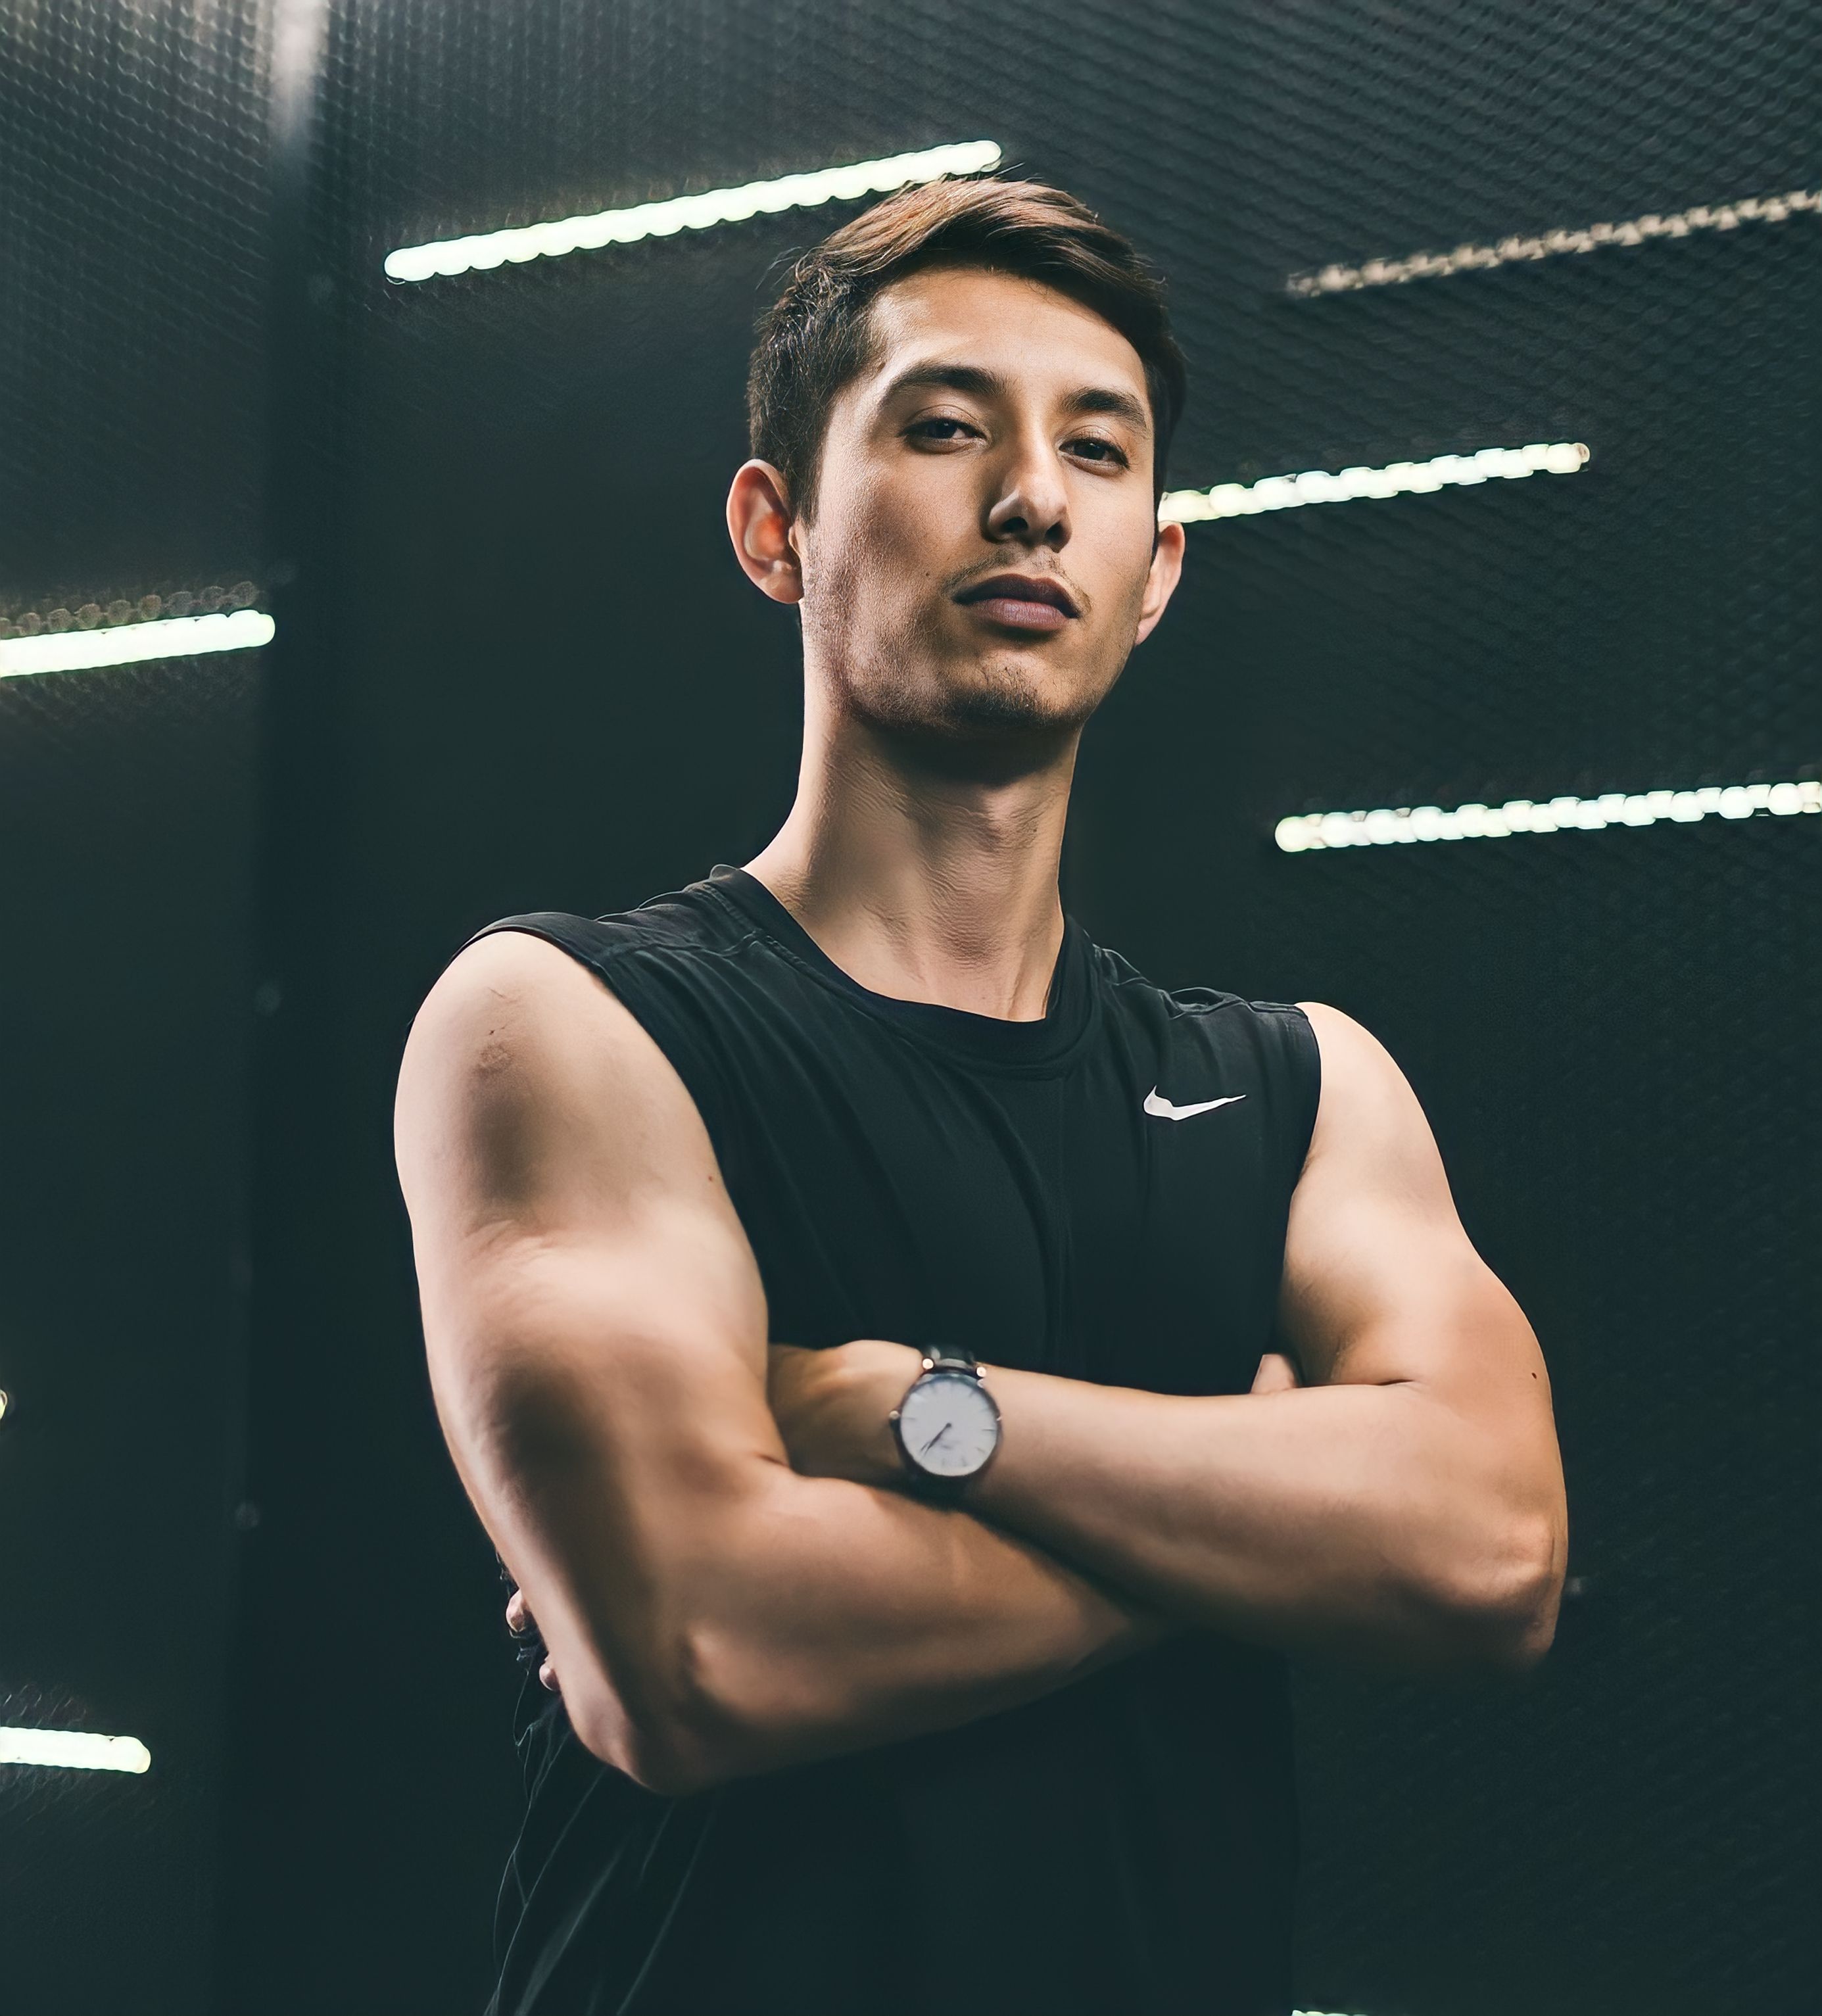
man, young, smiling, watch, arm, muscle, flash photography, elbow, vest, chest, trunk, wrist, physical fitness, abdomen, event, jewellery, facial hair, fashion accessory, thigh, eyewear, entertainment, Barechested, beard, bodybuilding, sports, combat sport, performing arts, room, wrestler, contact sport